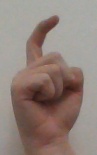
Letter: ra